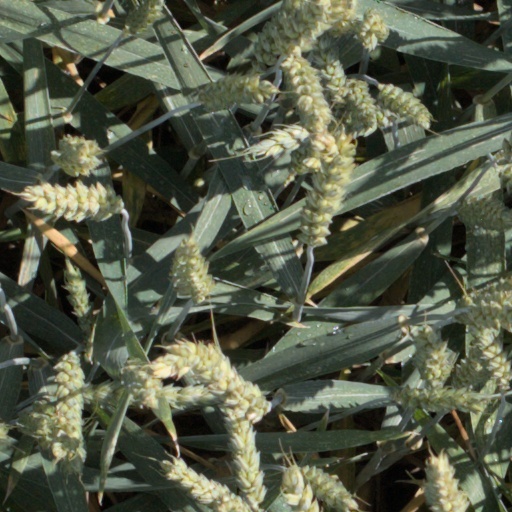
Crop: wheat